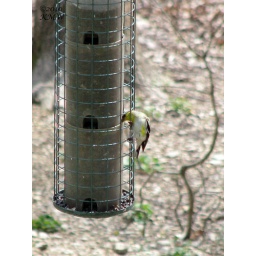
Taking pictures of the birds in the backyard of my parents house from their sunroom.